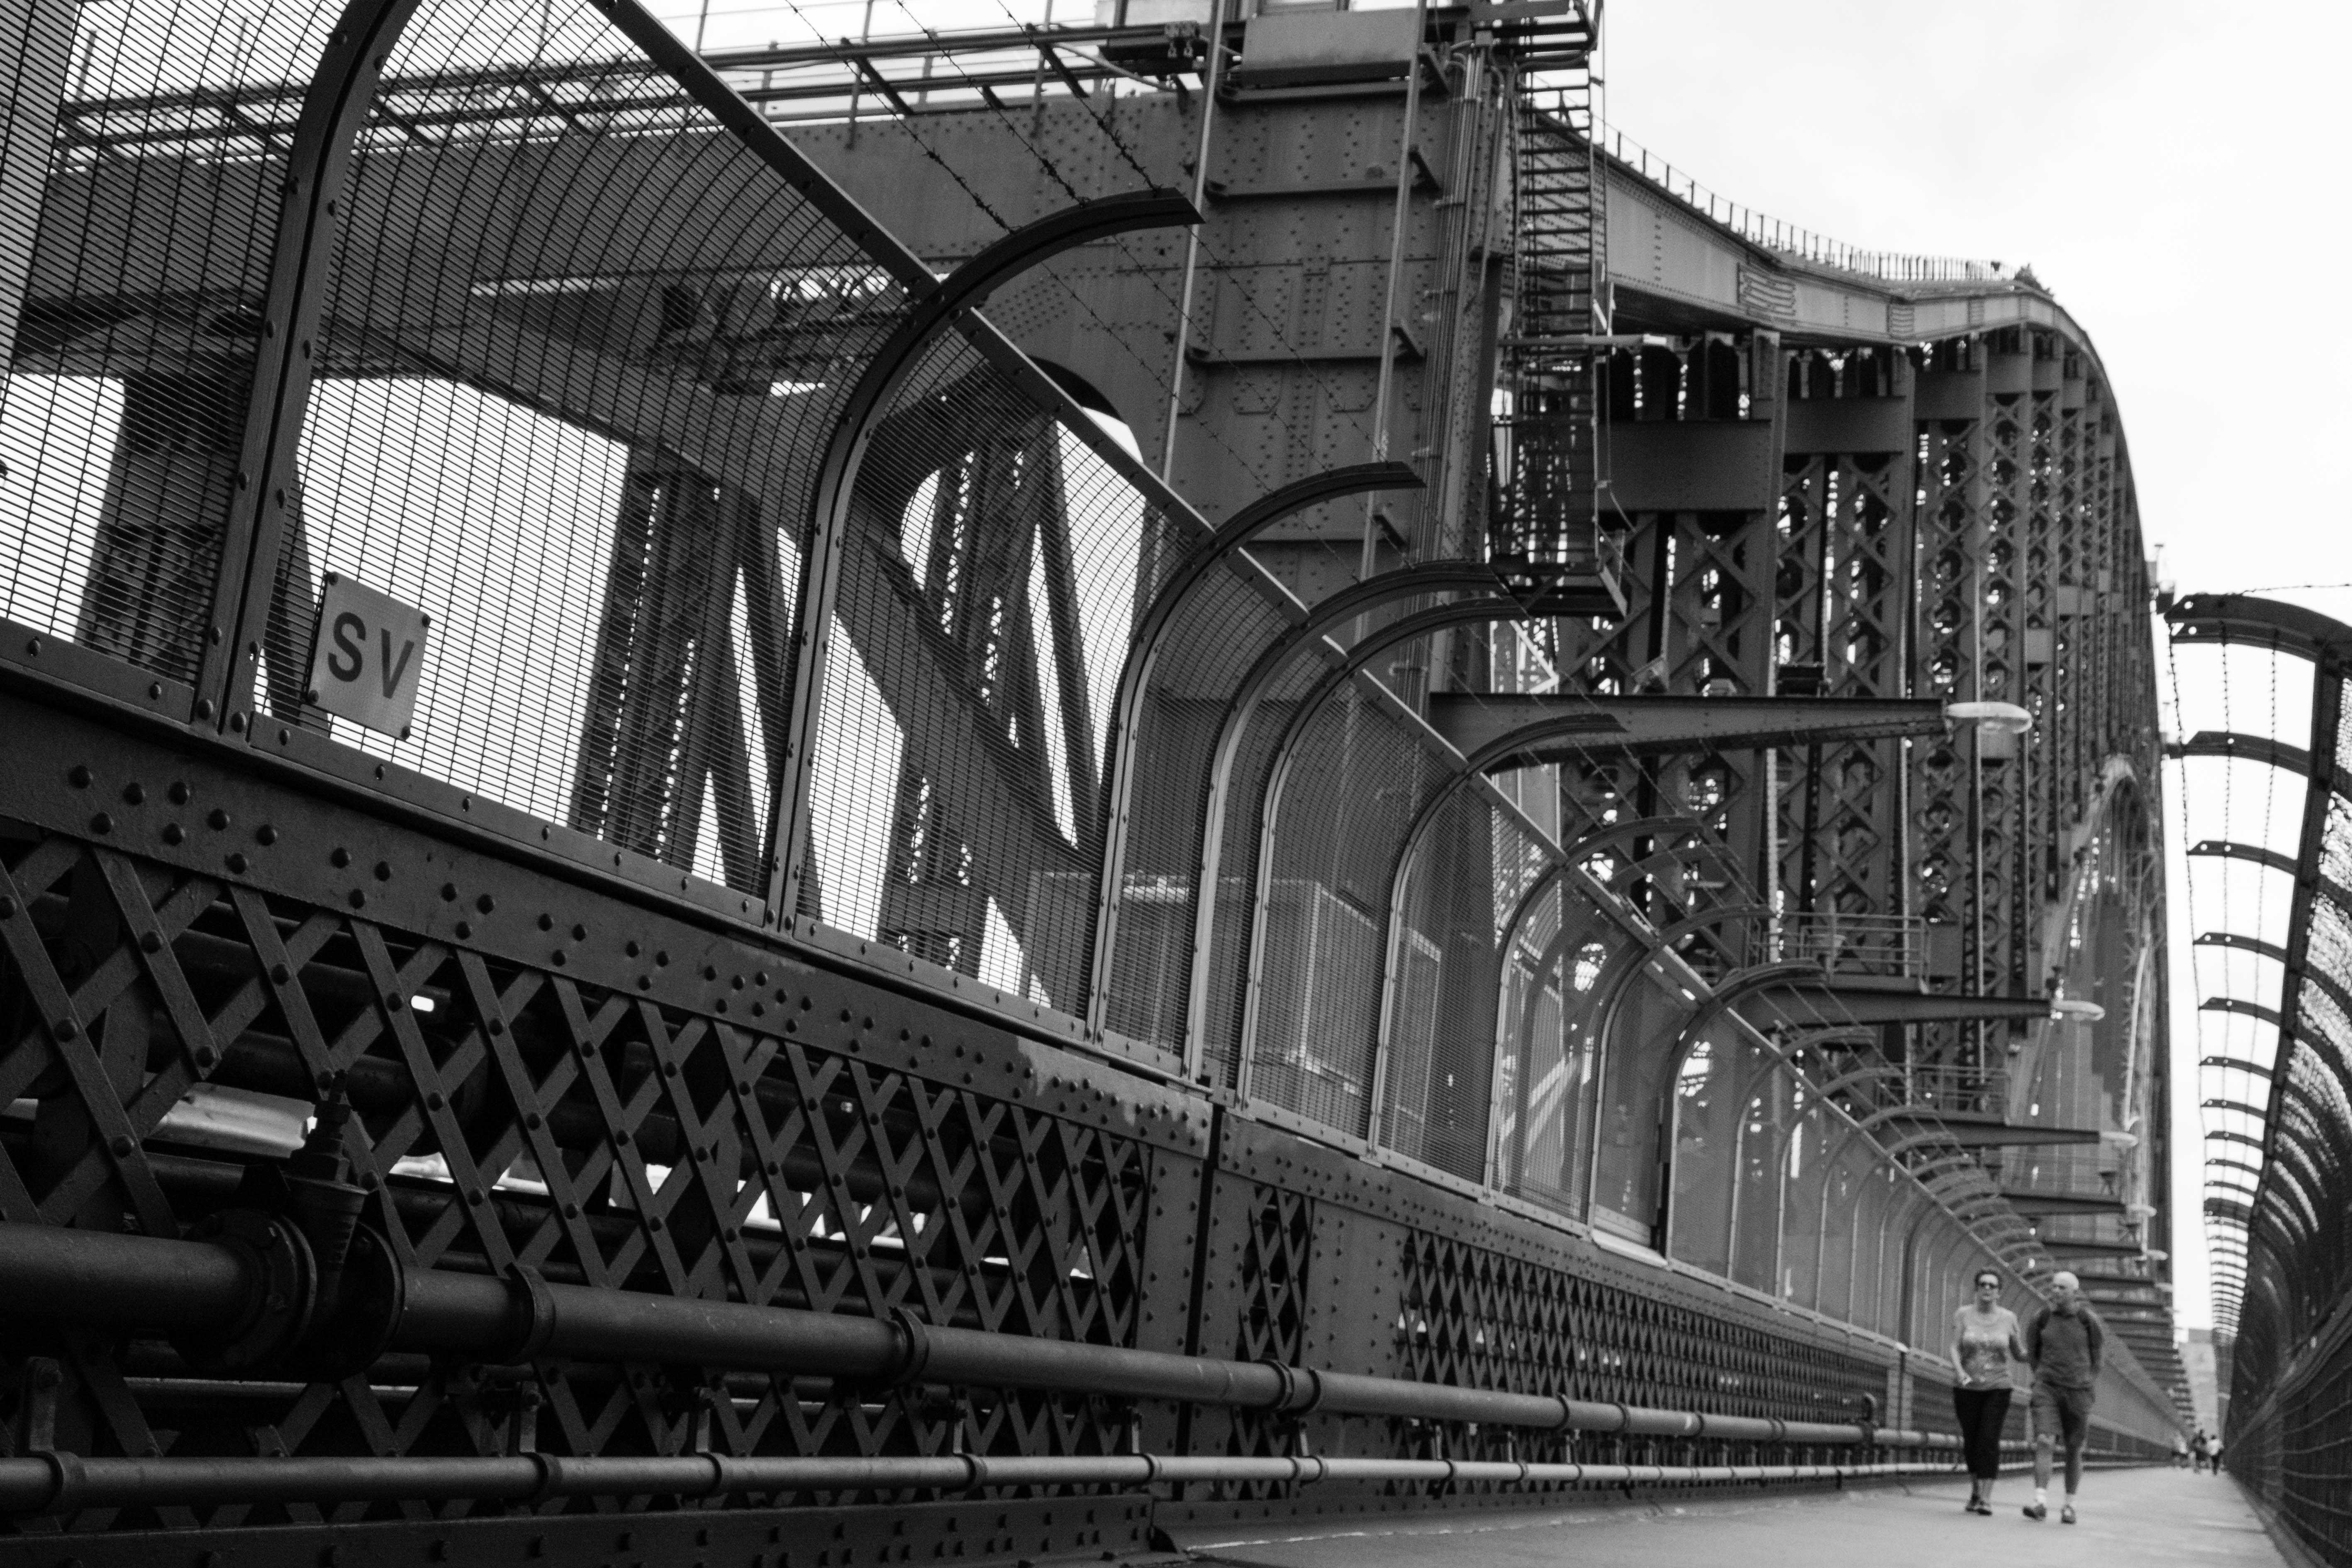
black and white, track, bridge, cityscape, transport, sydney, nikon, black, monochrome, public transport, australia, blackandwhite, symmetry, sydneyharbourbridge, harbourbridge, urban area, monochrome photography